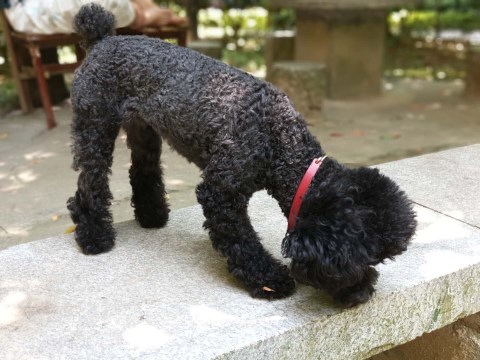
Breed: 7449-n000128-teddy